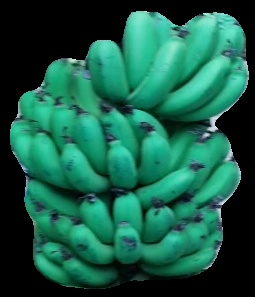
Variety: pachbale
Grade: grade2